Surrender of Montauban

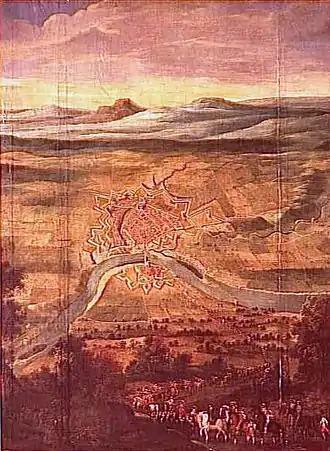
"Surrender of the city of Montauban", 21 August 1629. Château de Richelieu.

The Surrender of Montauban occurred on 21 August 1629, when the Huguenot city of Montauban surrendered to the Catholic troops of the French king Louis XIII under the direction of Richelieu.